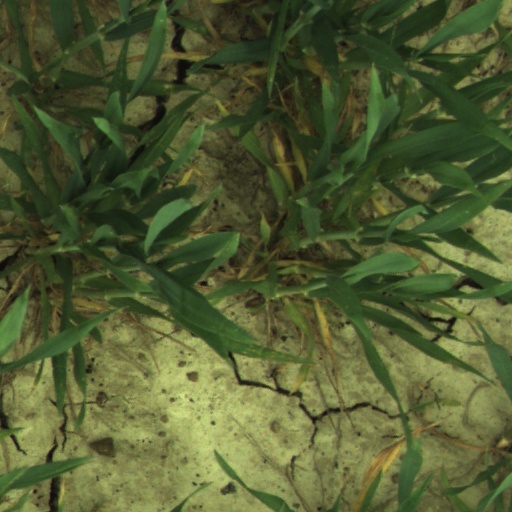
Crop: wheat